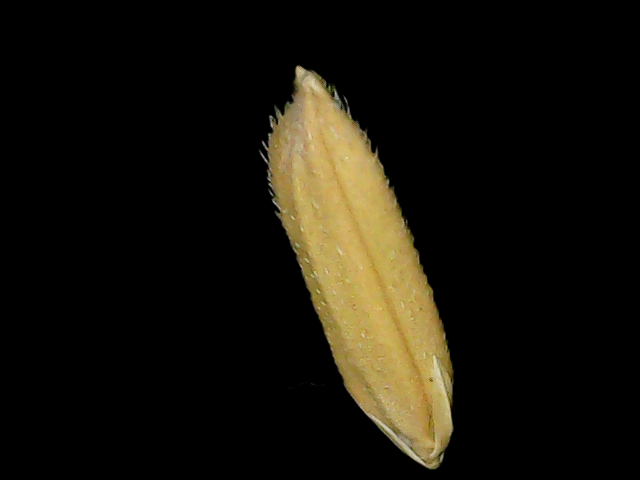
Rice variety: Binadhan14